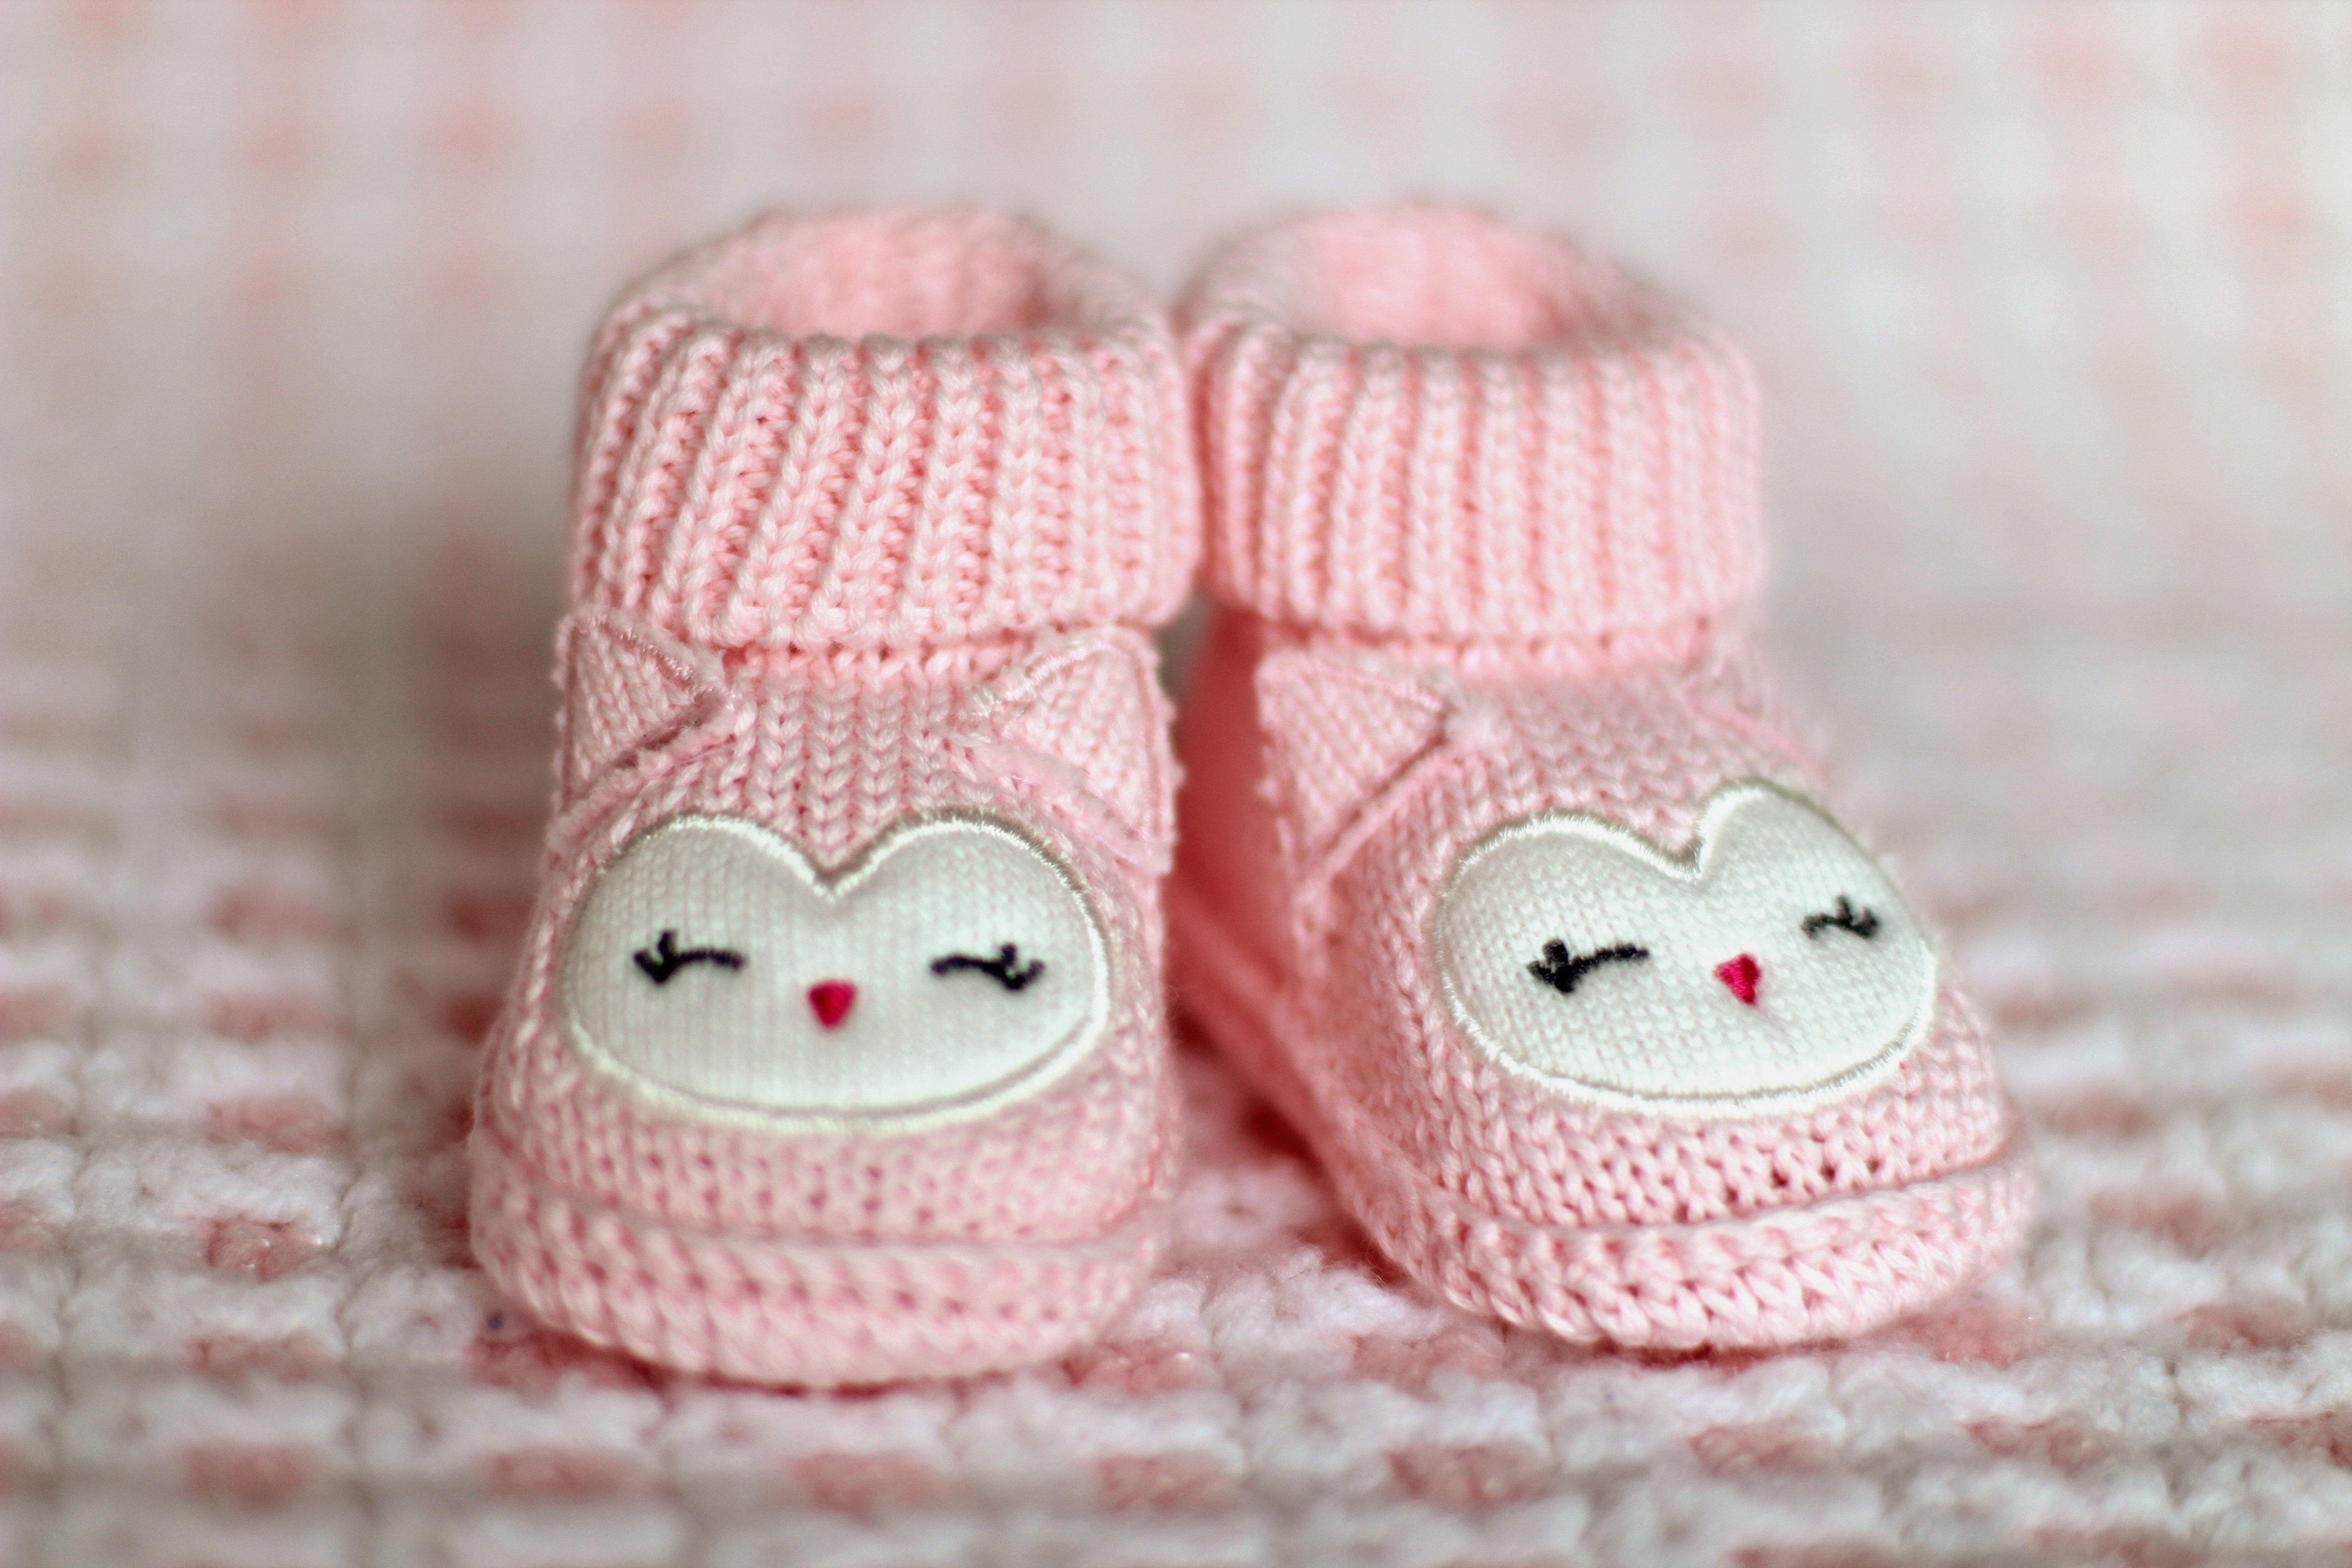
hand, person, shoe, girl, sweet, kid, cute, female, celebration, pattern, portrait, young, finger, small, child, pink, baby, childhood, life, pregnancy, motherhood, product, crochet, knitting, textile, shoes, art, happy, happiness, infant, newborn, toddler, footwear, tiny, little, new, crib, adorable, greeting, shower, daughter, nursery, birth, baby girl, baby shower, baby clothes, booties